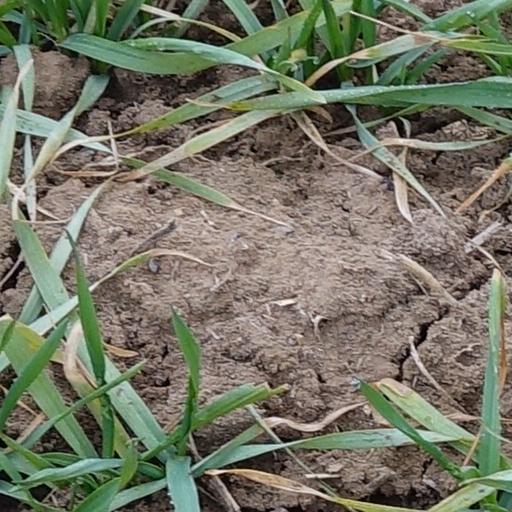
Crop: wheat